UCLA Bruins football statistical leaders

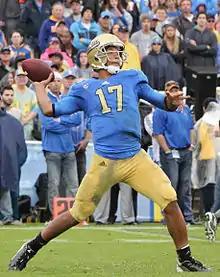
Brett Hundley holds the UCLA record for passing touchdowns and is second on the passing yards list.

The UCLA Bruins football statistical leaders are individual statistical leaders of the UCLA Bruins football program in various categories, including passing, rushing, receiving, total offense, defensive stats, and kicking. Within those areas, the lists identify single-game, single-season, and career leaders. The Bruins represent the University of California, Los Angeles in the NCAA's Pac-12 Conference.